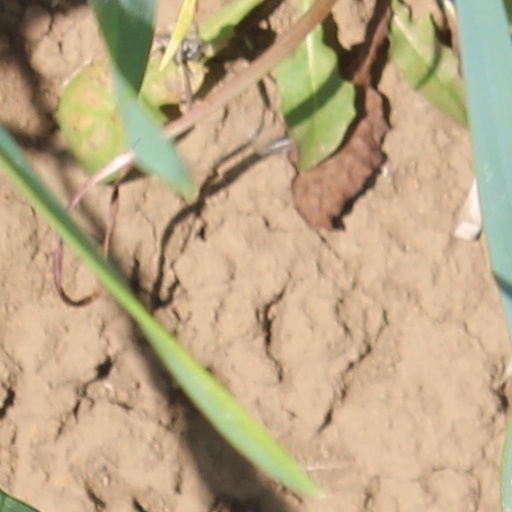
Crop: wheat